Giovanni Battista Angioletti

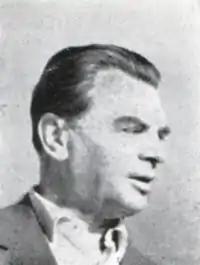
Photograph of the Italian writer, taken in 1956.

Giovanni Battista Angioletti (27 November 1896 – 3 August 1961) was an Italian writer and journalist.